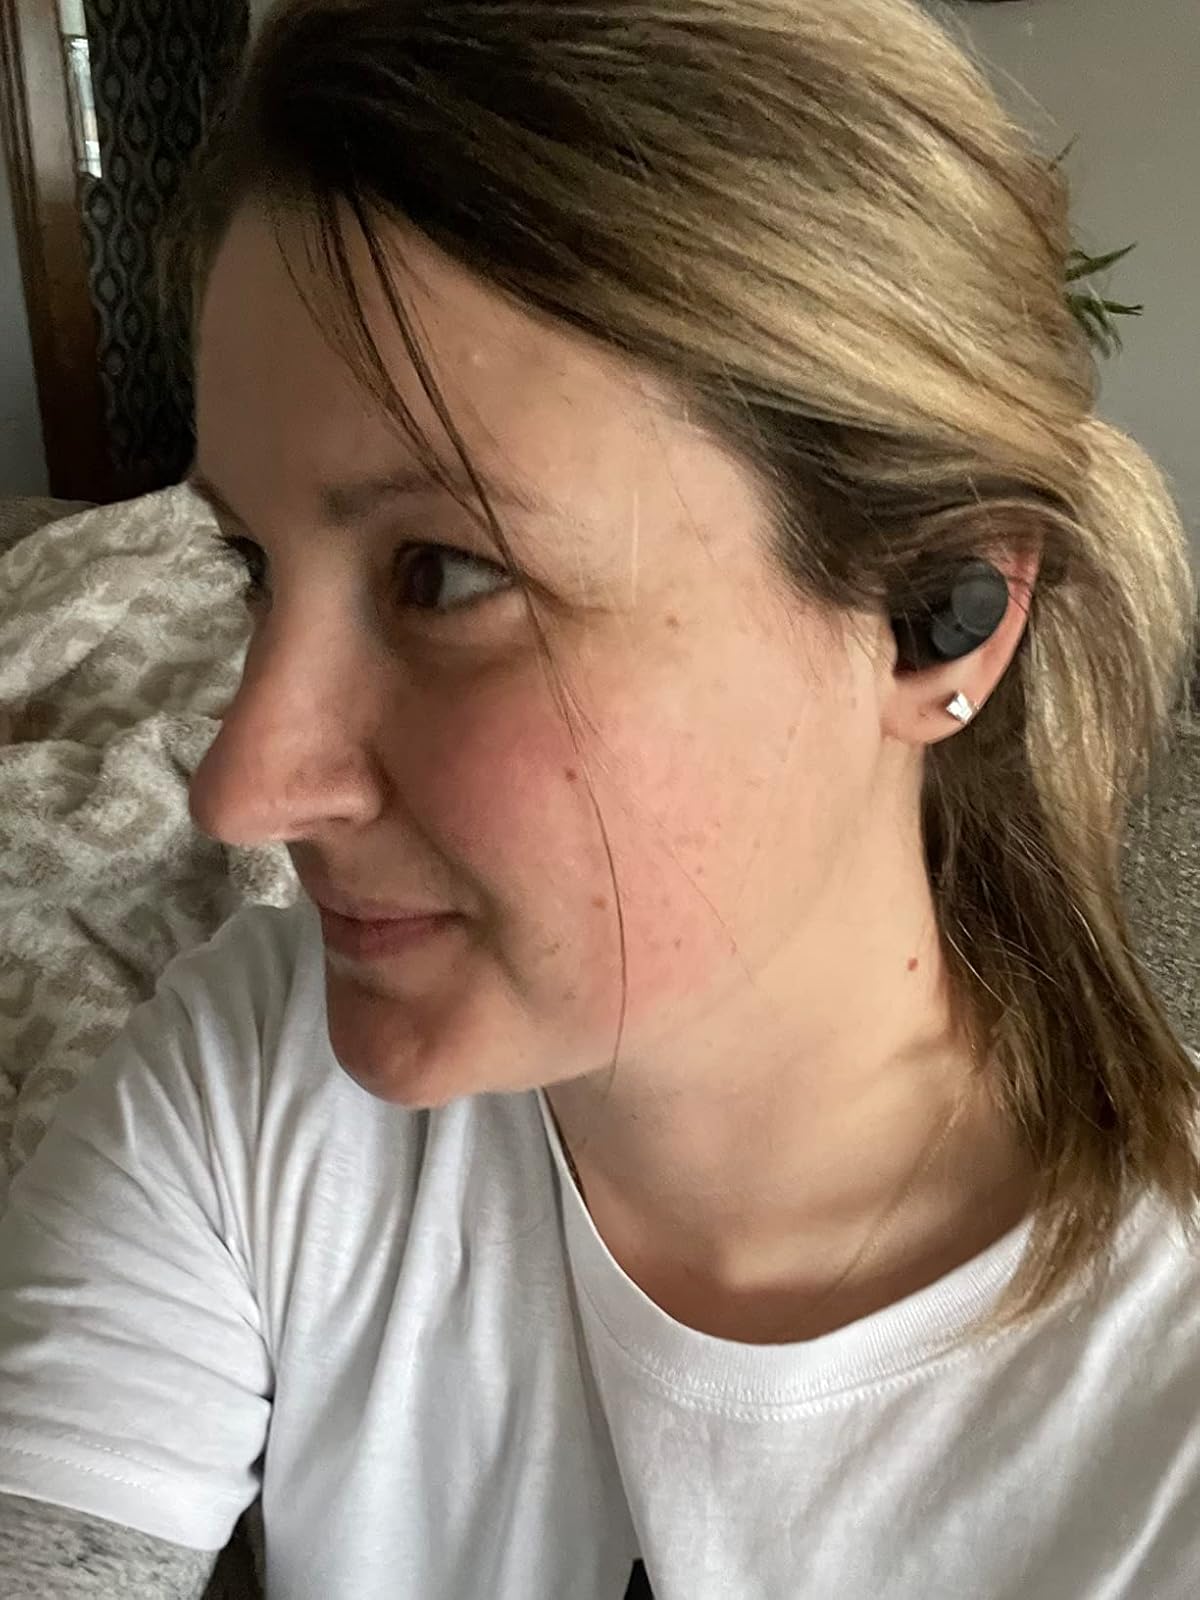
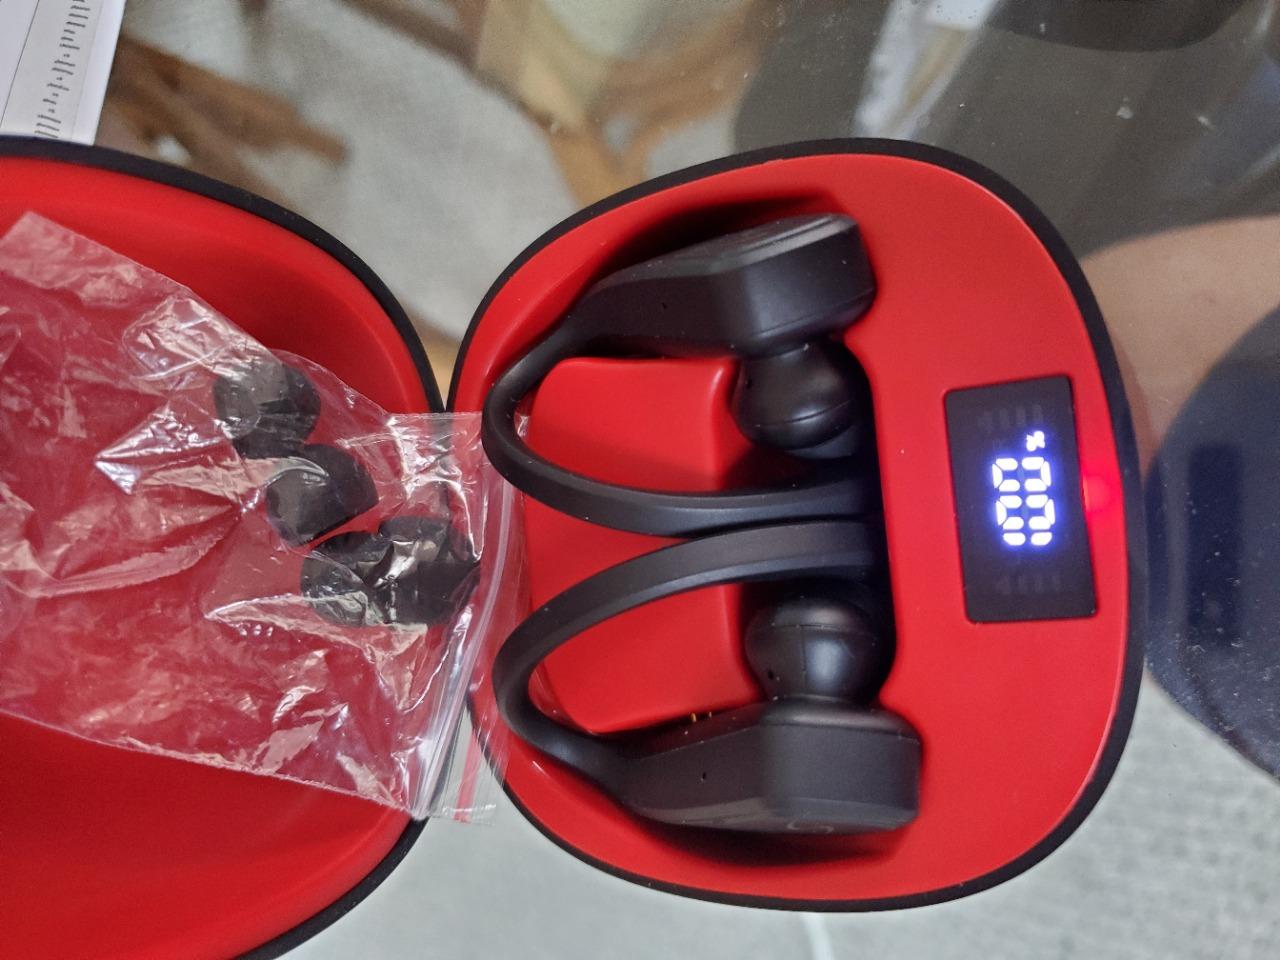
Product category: earbuds
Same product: no